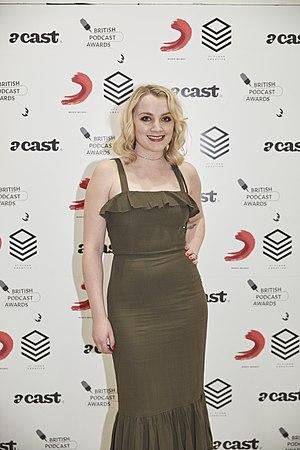
Evanna Lynch [iːvənə lɪnt͡ʃ ], née le 16 août 1991 à Termonfeckin, dans le Comté de Louth, en Irlande, est une actrice et entrepreneuse irlandaise.